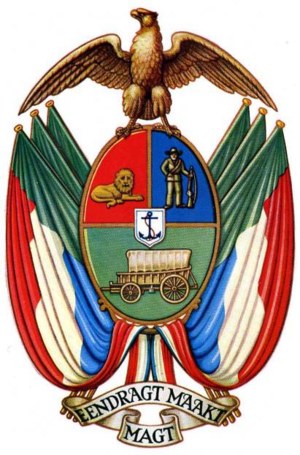
Le Transvaal était le nom d'une province sud-africaine de 1910 à 1994. La province du Transvaal succédait géographiquement à la république sud-africaine du Transvaal et à la colonie du Transvaal.